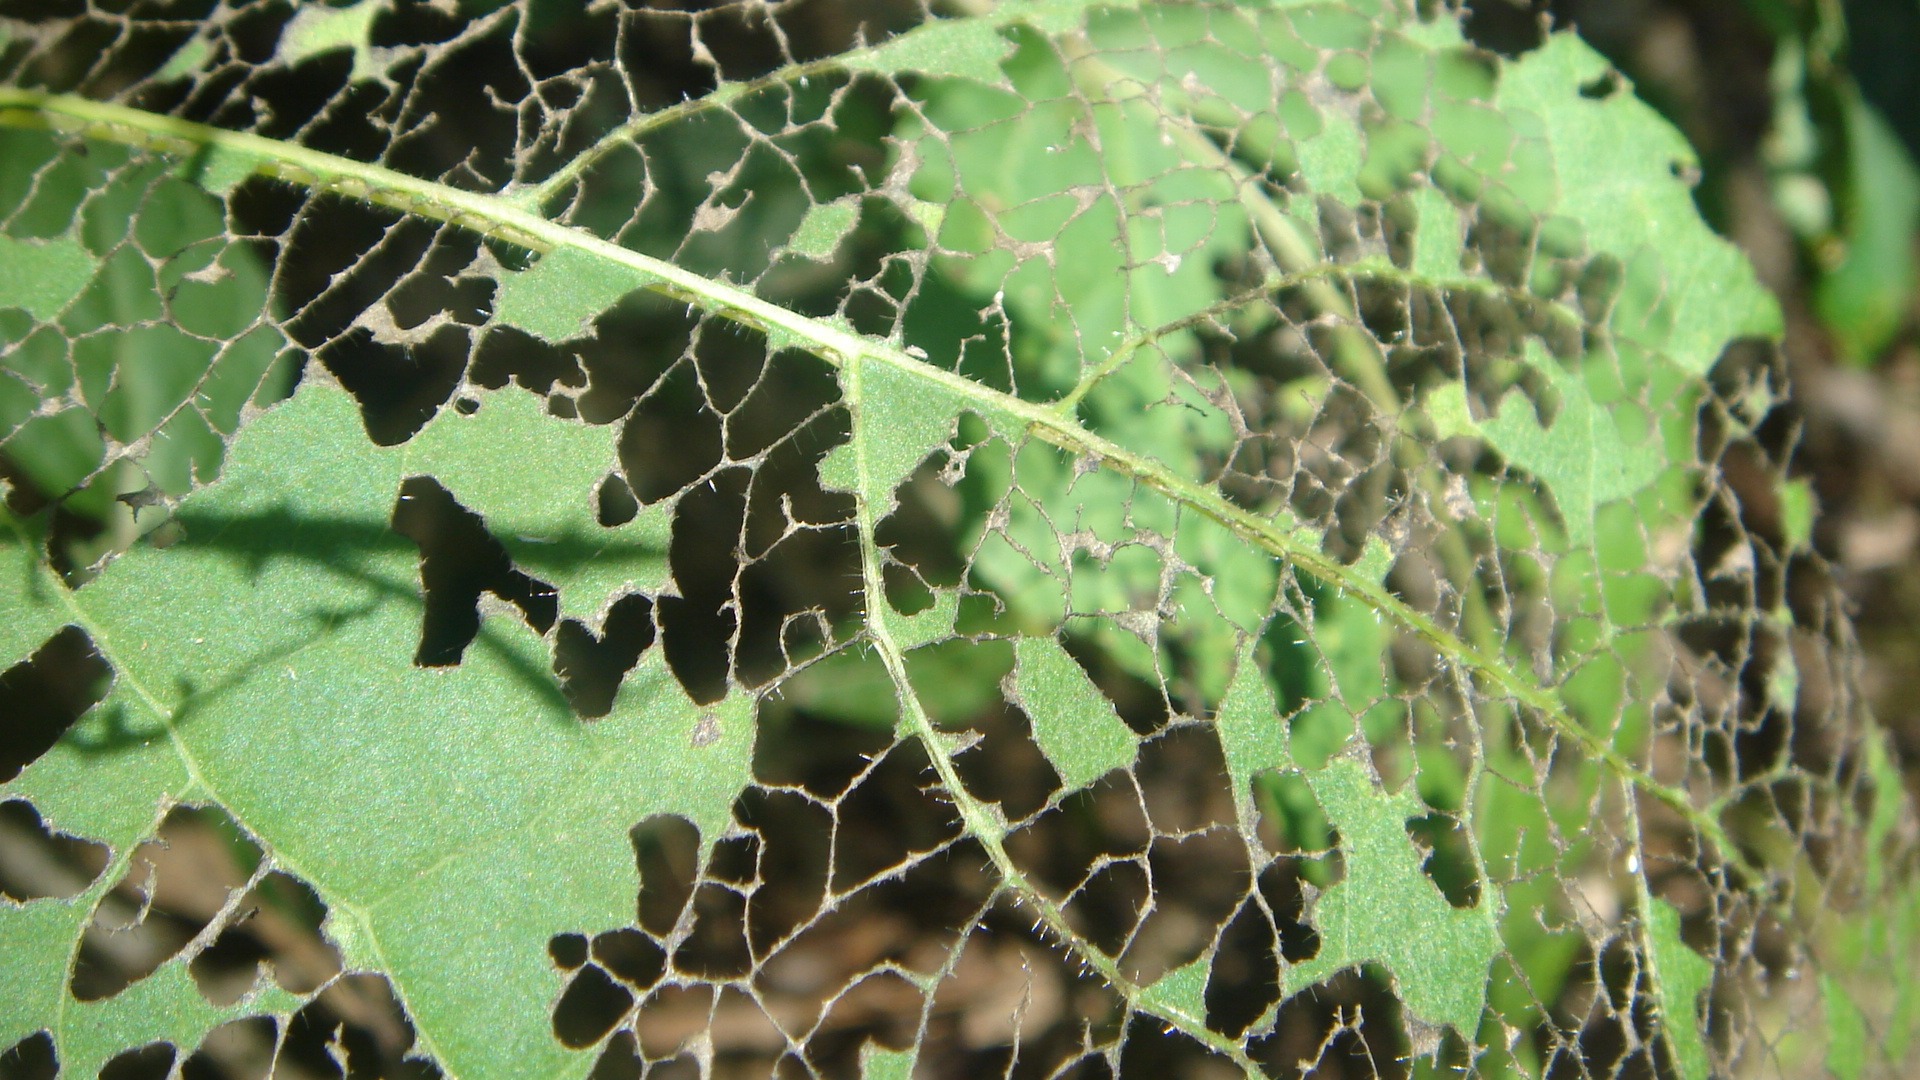
tree, grass, plant, leaf, wildlife, flora, caterpillar, sheet, vegetation, detail, organism, holey, plant pathology